County Buildings, Dingwall

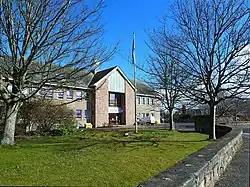
County Buildings, Dingwall

County Buildings is a municipal structure in the High Street, Dingwall, Highland, Scotland. The complex was the headquarters of Ross and Cromarty County Council and is currently used by The Highland Council as offices for the provision of local services.